Humbaracı

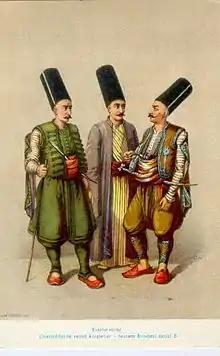

Humbaracı corps were bombardier and mortar troops of the Ottoman army.